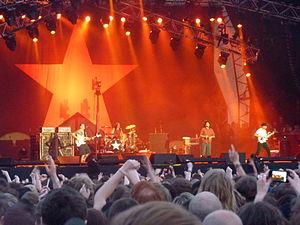
Tony Hawk's Pro Skater 2 est un jeu vidéo de simulation de skateboard, développé par Neversoft et édité par Activision. C'est le deuxième jeu de la série Tony Hawk's sorti en 2000 sur PlayStation, puis porté sur PC, Game Boy Color, Dreamcast, puis en 2001 sur Mac, Game Boy Advance, Nintendo 64, Xbox. Le jeu a été tardivement porté sur téléphone mobile en 2006 sur Windows Mobile, Windows Phone et en 2010 sur iOS.